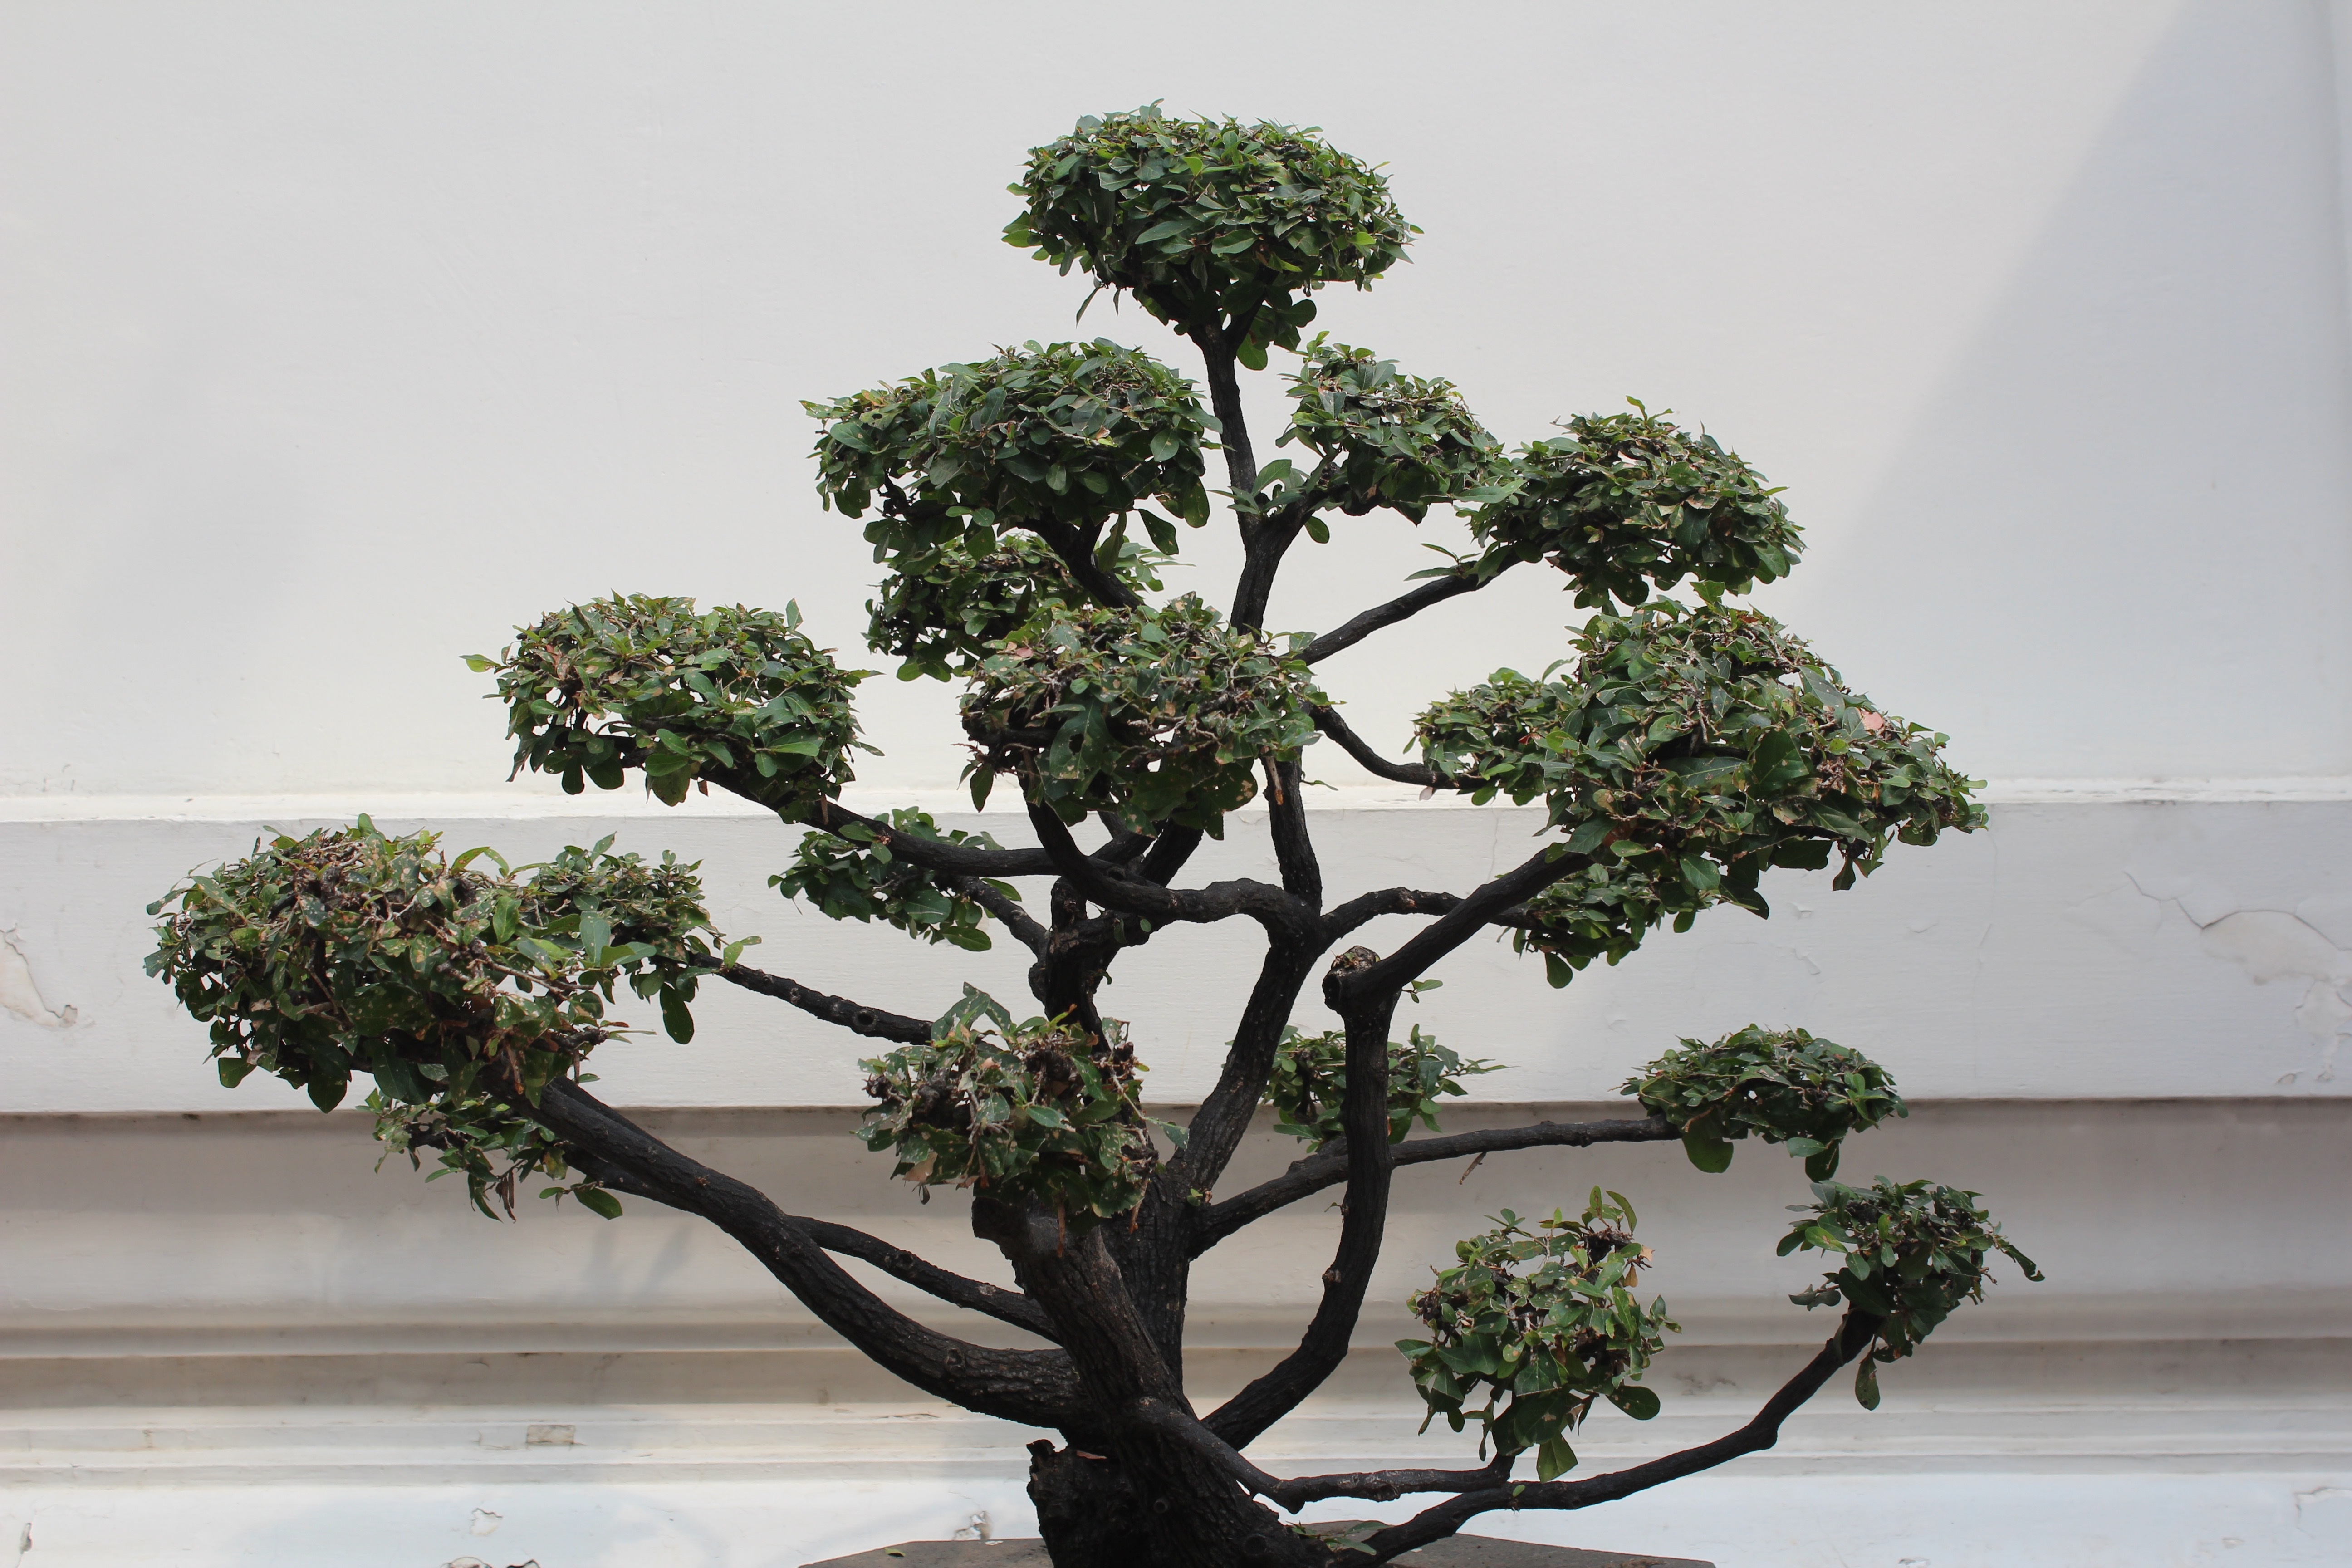
tree, branch, plant, flower, decoration, produce, botany, flora, potted plant, houseplant, shrub, bonsai, bonsai tree, woody plant, land plant